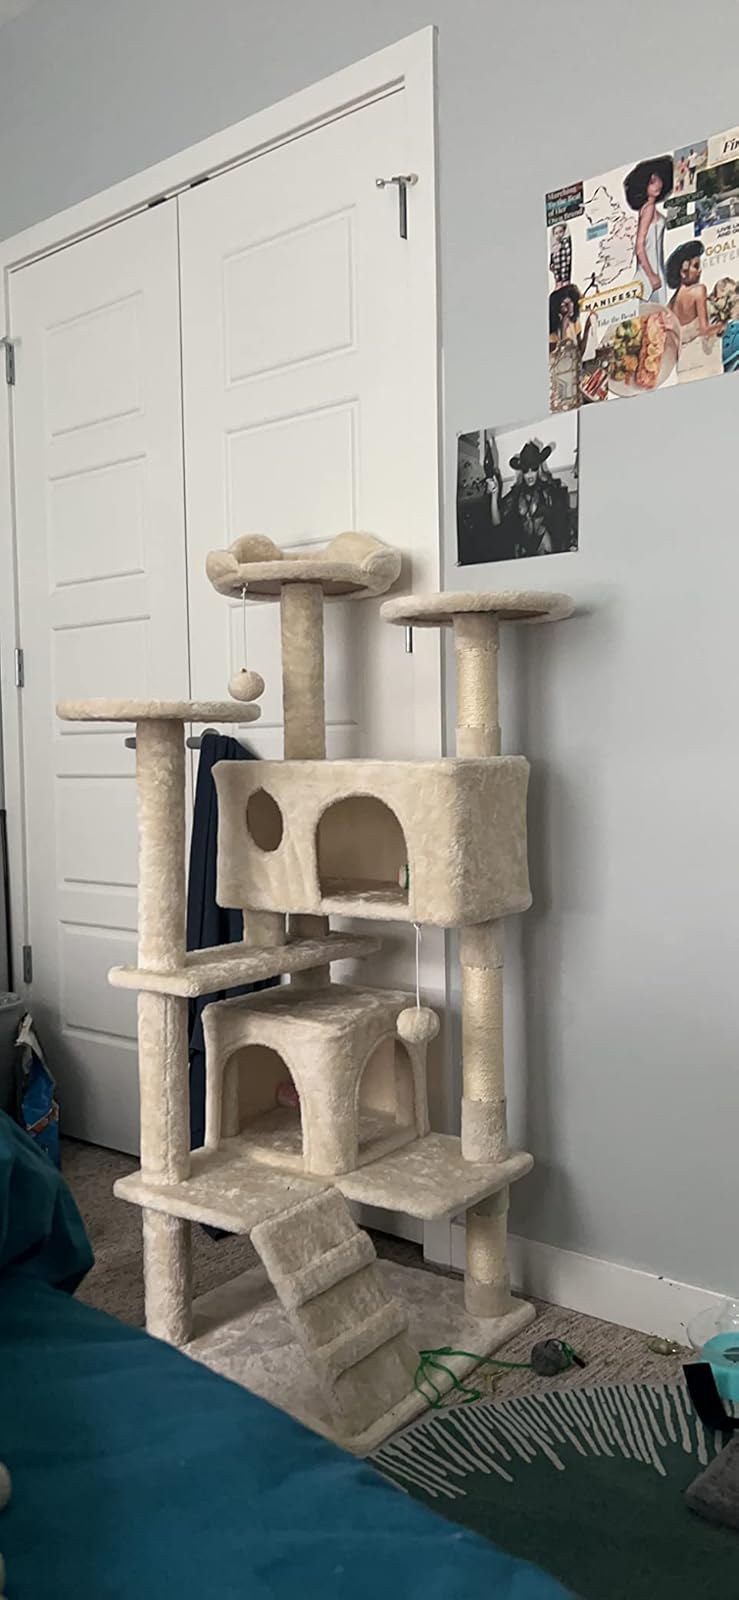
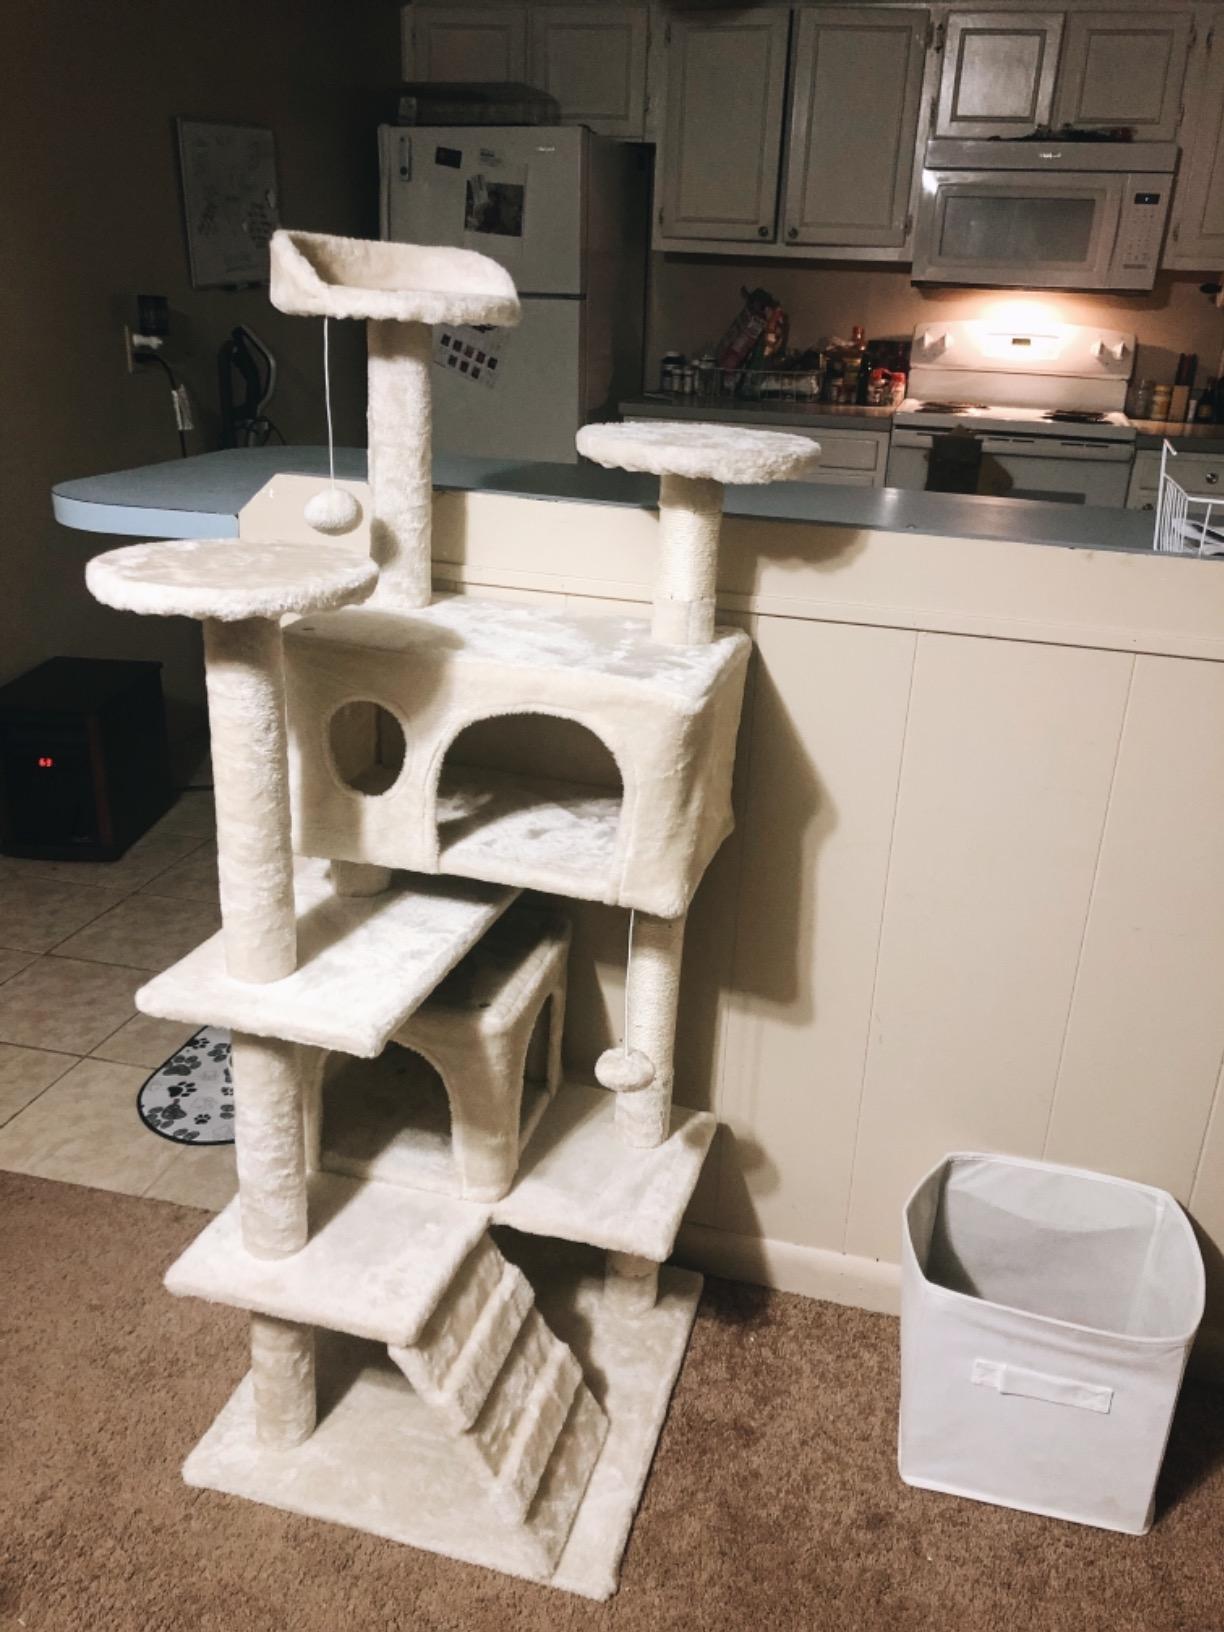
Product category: items_cat tree
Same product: yes